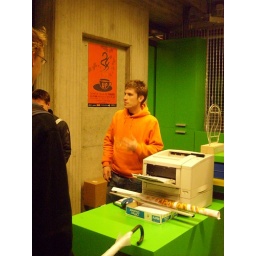
Een dag-excursie, georganiseerd door Cheops, in het (uiteindelijk niet zo) zonnige zuiden van Nederland: Eindhoven!